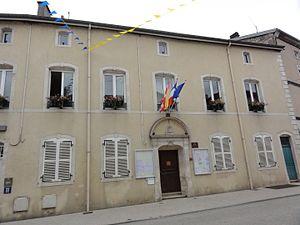
Rosières-aux-Salines (M-et-M) mairie
Rosières-aux-Salines est une commune française située dans le département de Meurthe-et-Moselle et la région Grand Est.